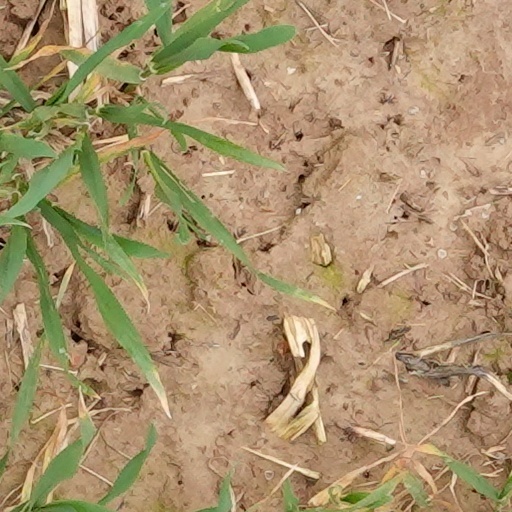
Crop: wheat